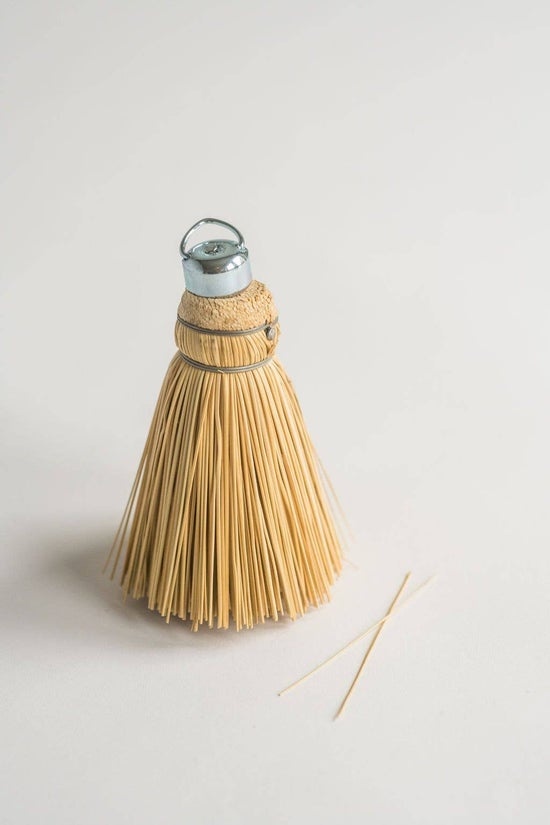
Cake Tester
This cute little cake tester works just like a toothpick to test your baking creations while looking darling on your countertop. Pull a piece of the corn straw one at a time for testing. Handmade in the USA.
Category: Home & Garden > Kitchen & Dining > Kitchen Tools & Utensils > Cooking Thermometer Accessories > Replacement Probes